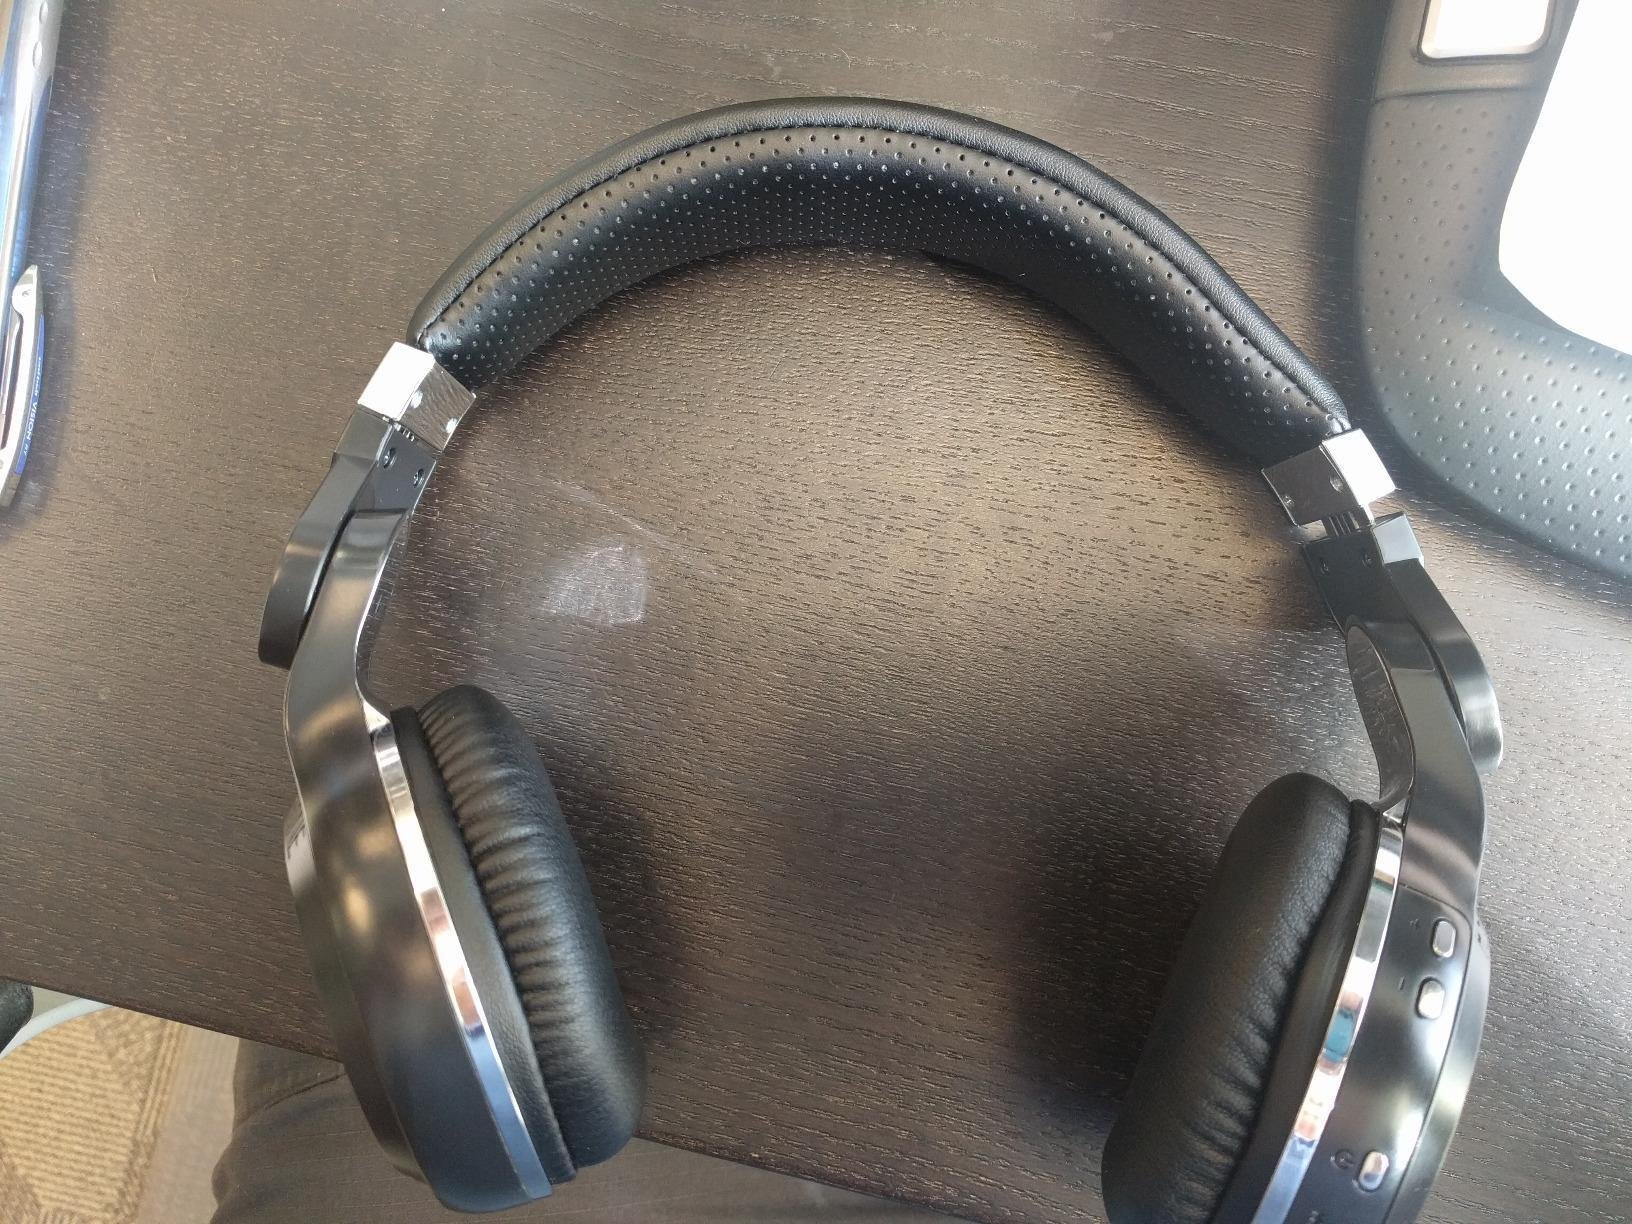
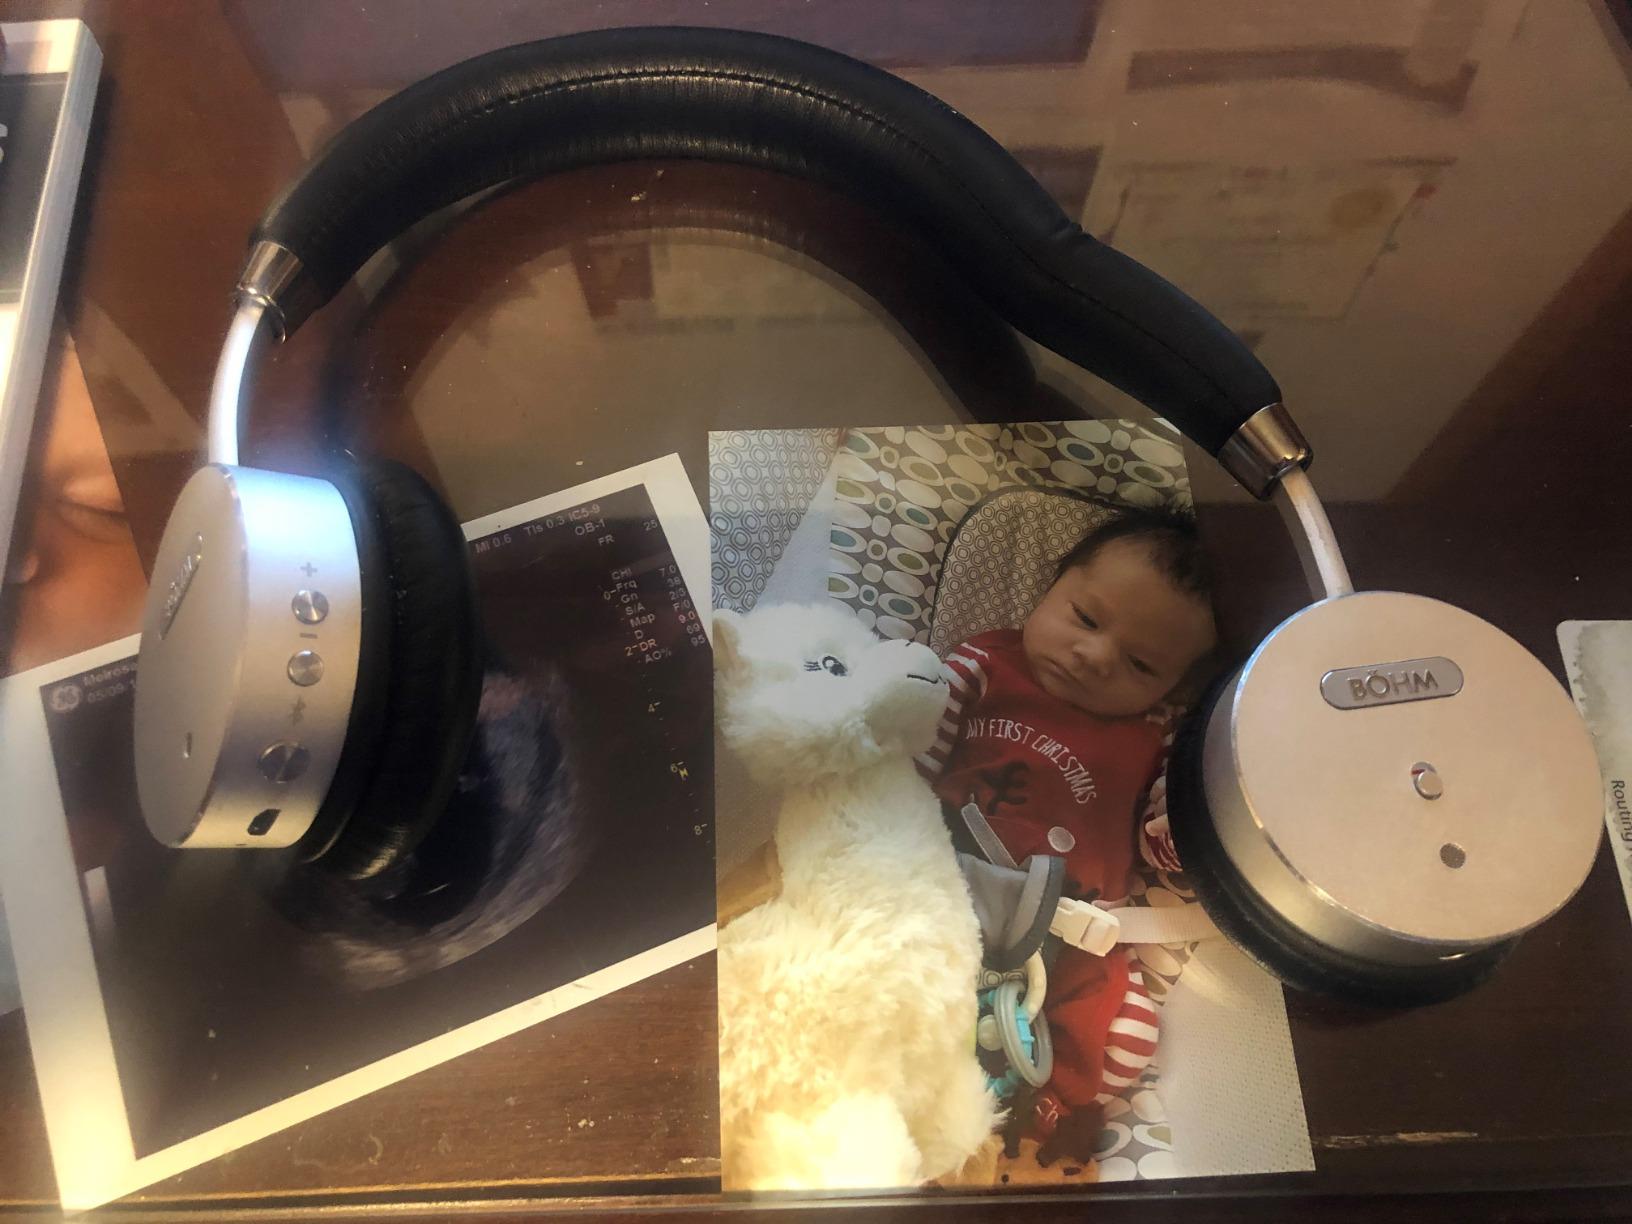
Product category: headphones
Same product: no